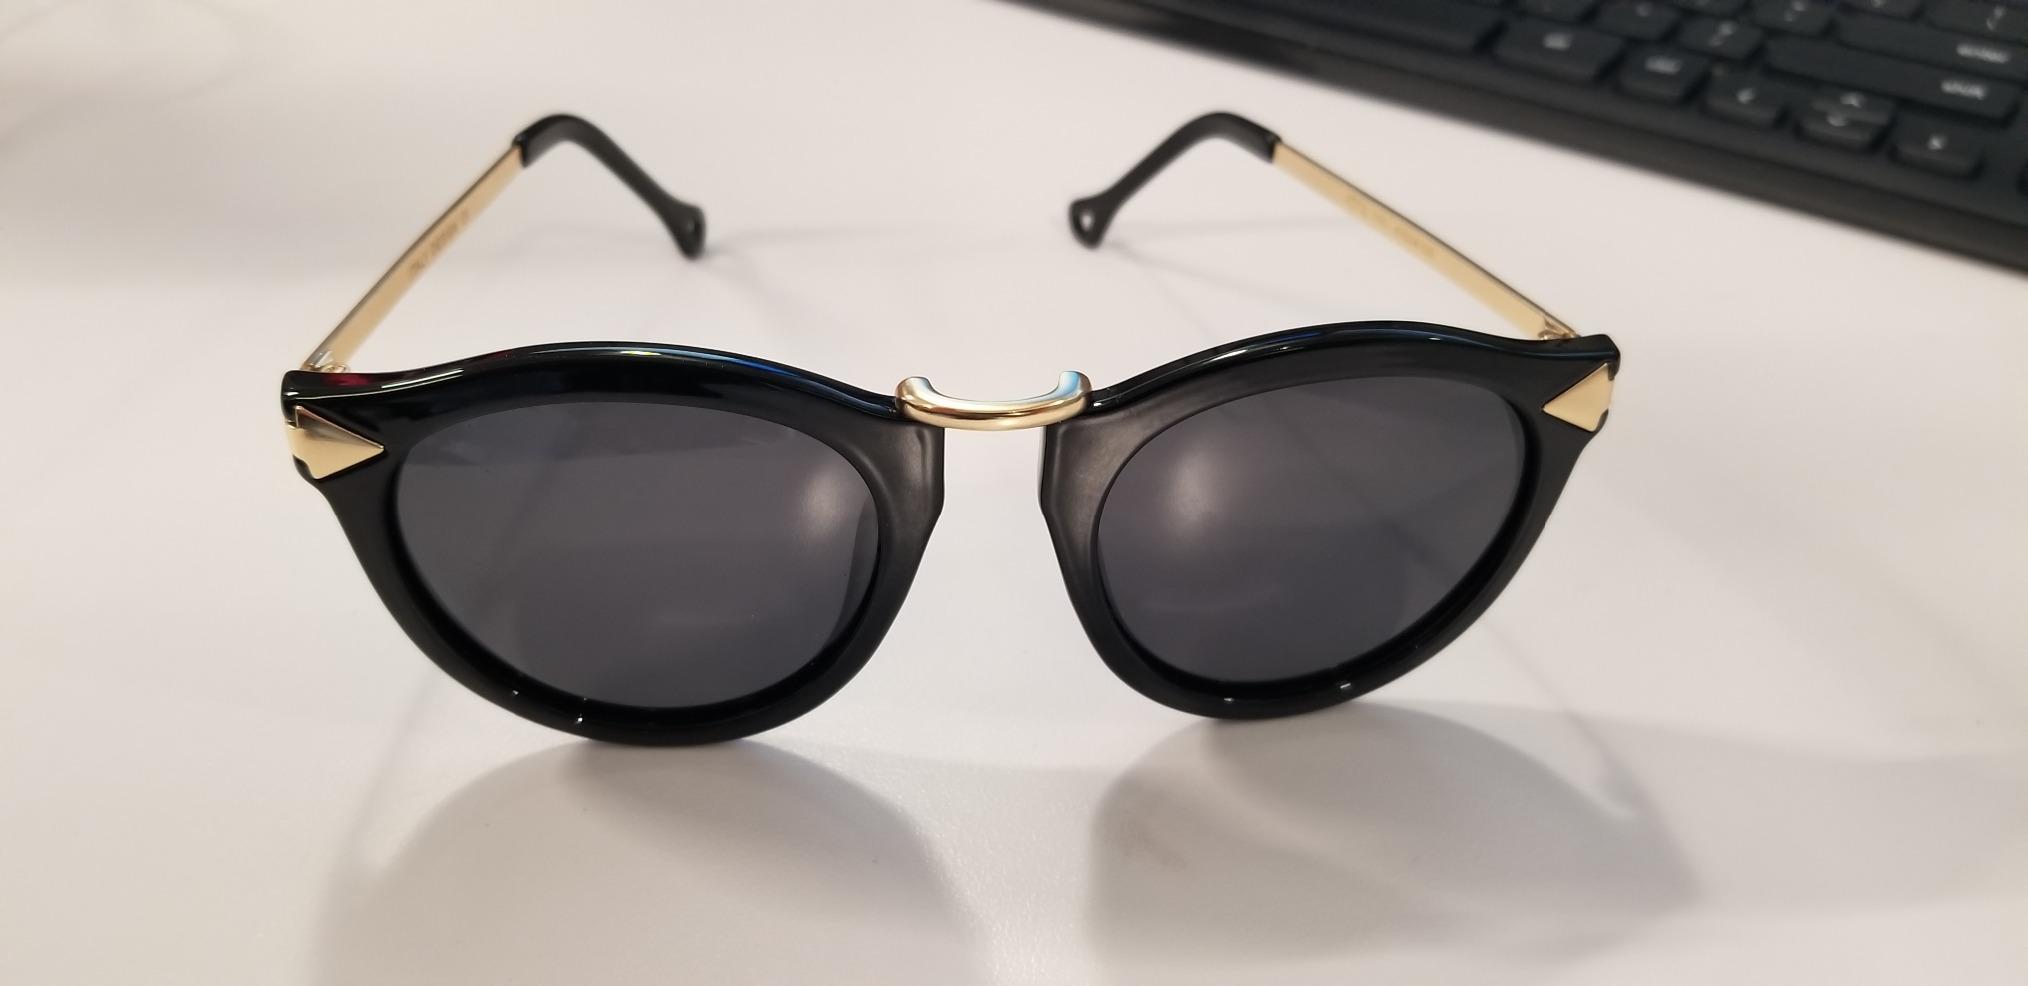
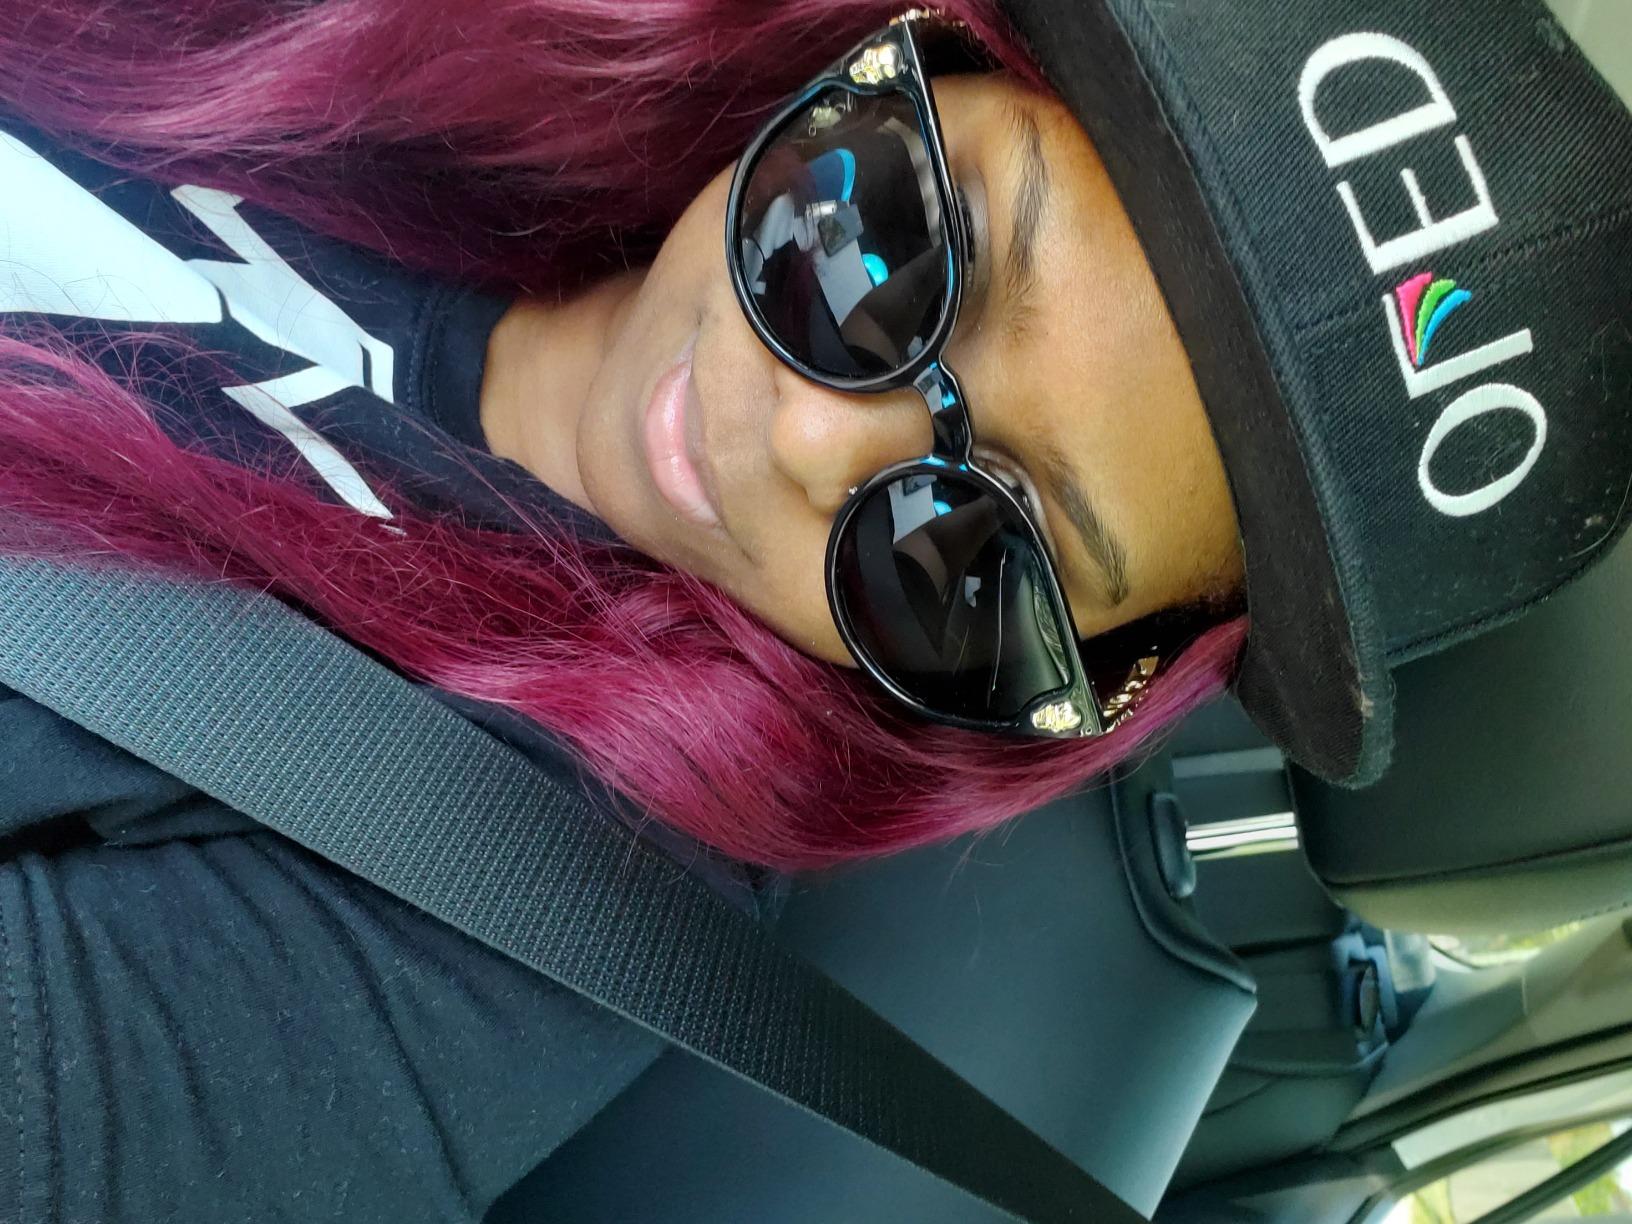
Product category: accessories_sunglasses
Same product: no